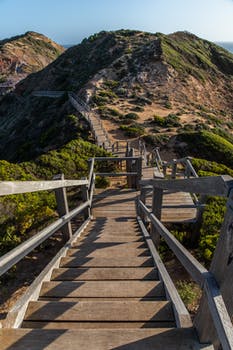
Label: No Watermark